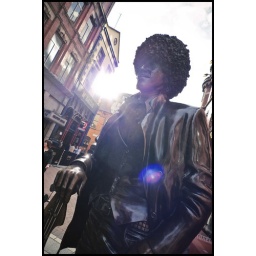
The Phil Lynott monument in Dublin. It's in front of a rock bar, appropriately enough.